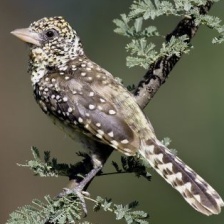
Species: D-ARNAUDS BARBET
Scientific name: TRACHYPHONUS DARNAUDII